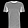
Label: T - shirt / top